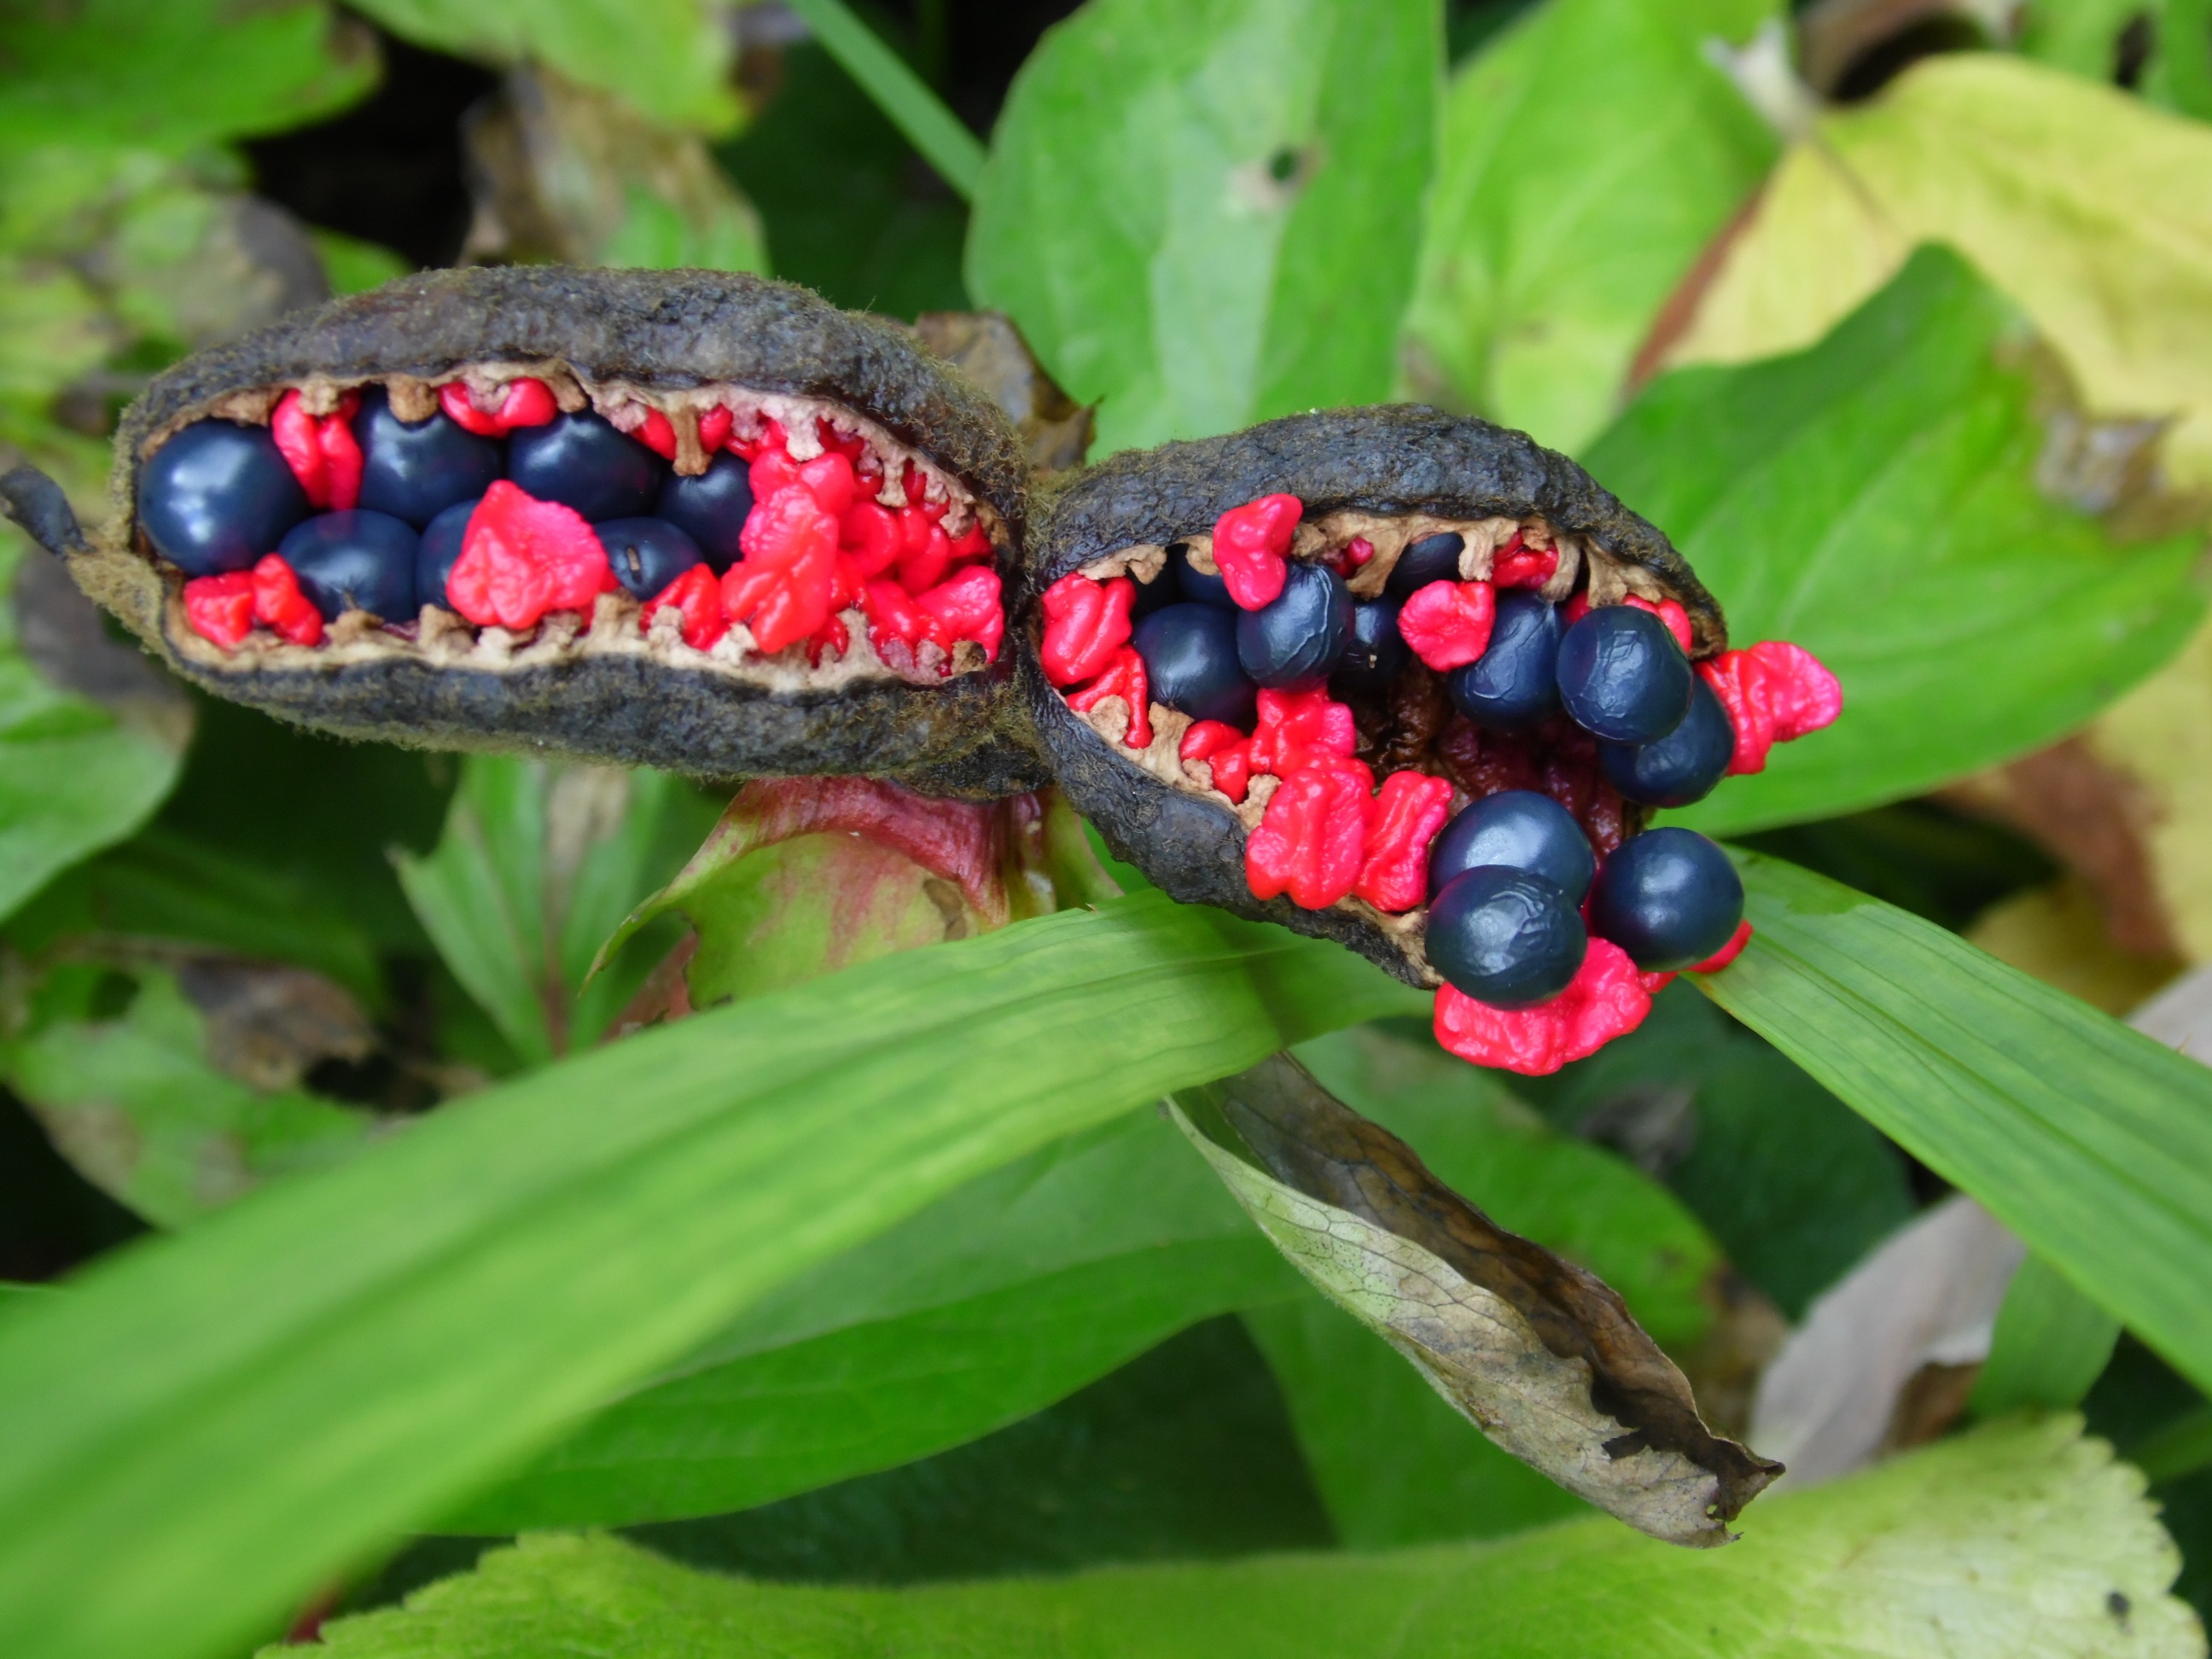
tree, nature, forest, branch, plant, wood, fruit, berry, leaf, fall, seed, flower, summer, ripe, foliage, green, red, color, insect, natural, autumn, fresh, botany, butterfly, agriculture, garden, flora, health, season, fauna, ladybird, invertebrate, gardening, bright, seasonal, strange, beetle, macro photography, leaf beetle, moths and butterflies